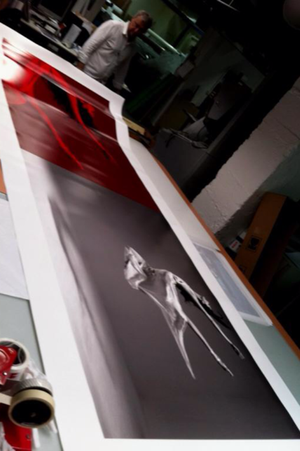
Yonnel Leblanc working on the big size print (315/115cm) of Philippe Robert photography. Model
Philippe Robert est un photographe français né le 24 juin 1953 à Lille. Son œuvre se compose de portraits, photographies de mode et de publicité.
Dorothée Gilbert, née le 25 septembre 1983 à Toulouse, est une danseuse française. Elle est étoile du ballet de l’Opéra de Paris. Elle est considérée par beaucoup comme la Prima Ballerina de l'Opéra de Paris.